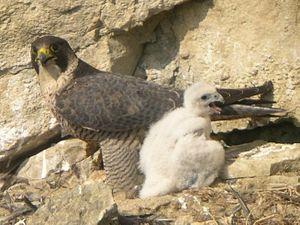
La Durolle est une rivière française, longue de 32 kilomètres, située dans les départements de la Loire et du Puy-de-Dôme, en région Auvergne-Rhône-Alpes. Affluent en rive droite de la Dore qu'elle rejoint en aval de Thiers, elle est un sous-affluent de la Loire par l'Allier.
Les monts du Cantal sont un massif montagneux français situé au centre-ouest du Massif central, dans le parc naturel régional des volcans d'Auvergne. Il est constitué des vestiges du plus grand stratovolcan visible d'Europe. Apparu il y a environ 13 millions d'années, ce volcan, dont les dernières éruptions sont datées d'environ 2 millions d'années, a été largement démantelé par des phénomènes d'effondrements massifs et d'érosion fluviale et glaciaire.
Le parc national des Pinnacles est un parc national des États-Unis se trouvant au sud de San José, en Californie, dans les chaînes côtières du Pacifique.